Cecropia

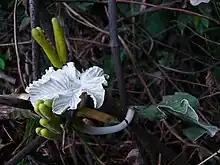
Young "Cecropia" sp., Kourou, French Guiana

"Cecropia" species are used as food plants by the larvae of some Lepidoptera species, including the arctiid moth "Hypercompe icasia"; the Cecropia moth ("Hyalophora cecropia") is a North American species, however, thus allopatric with the plant genus. The leaves and buds are also eaten by sloths as their main source of food, but many herbivores avoid these plants; most "Cecropia" spp. are myrmecophytes, housing dolichoderine ants of the genus "Azteca", which vigorously defend their host plants against getting eaten. This symbiosis has been studied extensively by biologists such as Daniel Janzen.